Shadow board

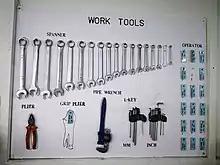
Shadow board for tools used in a production floor

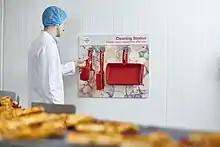
Shadow board used to store and segregate cleaning utensils in a food factory

A shadow board is a type of tool board for organizing a set of tools; the board defines where particular tools should be placed when they are not in use. Shadow boards have the outlines of a work station's tools marked on them, allowing operators to identify quickly which tools are in use or missing. The boards are commonly located near the work station where the tools are used. Shadow boards are often used in the manufacturing environment to improve a facility's lean six sigma capabilities.